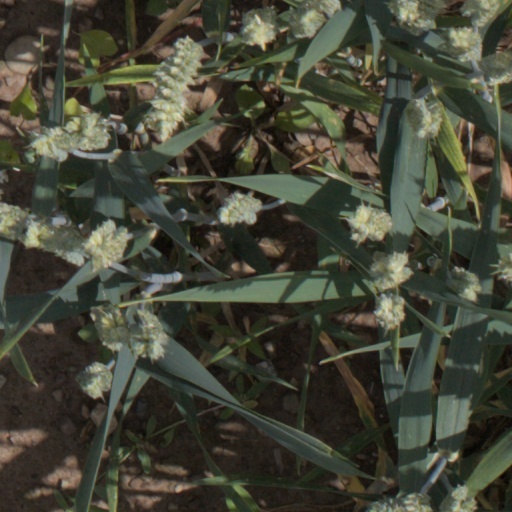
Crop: wheat